Albert Pighius

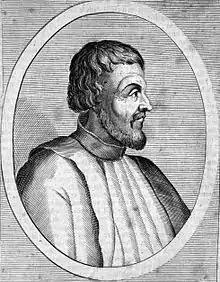
Albert Pighius

Albert Pighius (Pigghe) (born at Kampen, Overyssel, Netherlands, about 1490; died at Utrecht, 26 December 1542) was a Dutch Roman Catholic theologian, mathematician, and astronomer.